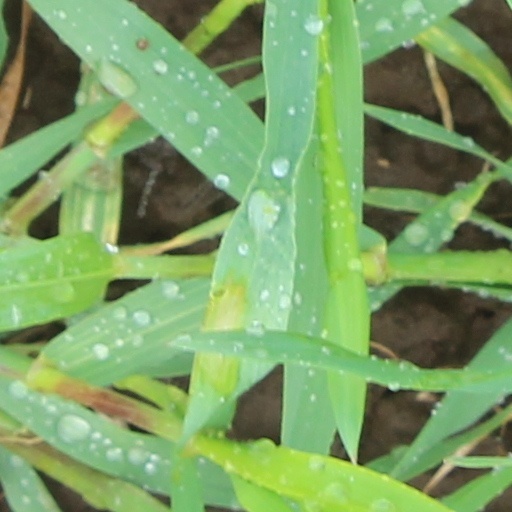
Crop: wheat